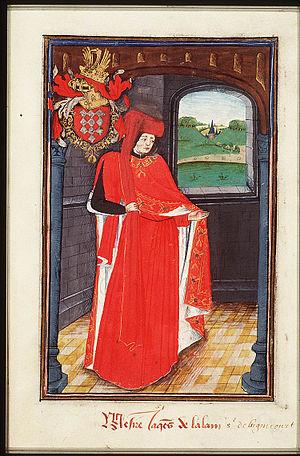
Jacques de Lalaing (1421-1453)
Jacques de Lalaing (1421-1453), dit le Bon Chevalier, est l'un des chevaliers les plus vaillants du duc de Bourgogne Philippe III le Bon. Il est nommé, également, Jacquet de Lalain.
Bugnicourt est une commune française, située dans le département du Nord en région Hauts-de-France.